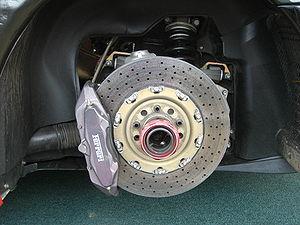
Le composite carbone/carbone, ou C/C, est un matériau composite constitué d’un ajout de fibres de carbone dans une matrice de graphite. Il a été développé pour les coiffes des missiles balistiques intercontinentaux, mais est plus connu pour être le matériau dont sont composées les coiffes et ailes des bords d’attaque des navettes spatiales. Les freins à disque et les plaquettes de frein du polymère renforcé de fibres de carbone sont les composants standards du système de frein des voitures de course de Formule 1 depuis 1976.
Le frein à disque est un système de freinage performant pour les véhicules munis de roues en contact avec le sol : automobile, moto, camion, avion, train, vélo tout terrain, etc. et pour diverses machines réclamant des freins performants et endurants.